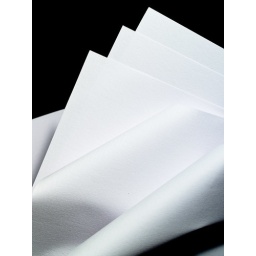
Pieces of paper held under desk lamps on a black bckground